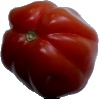
Label: Tomato Heart 1